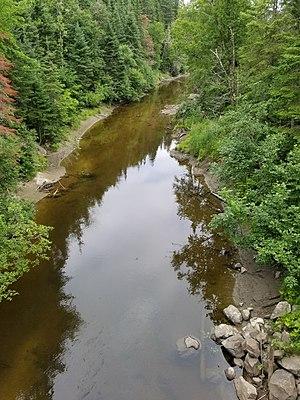
Rivière Tawachiche, vue de l'amont à partir du pont routier du chemin Saint-Alphonse (presqu'à la limite de Sainte-Thècle) et à 0.5 km de la confluence de cette rivière avec la rivière Batiscan.
La rivière Tawachiche coule dans le sens nord-sud, sur une distance de 25 km, entièrement sur le territoire de la municipalité du Lac-aux-Sables, dans la municipalité régionale de comté de Mékinac, en Mauricie, dans la province de Québec, Canada.